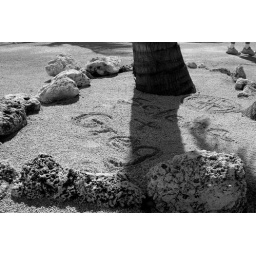
Selena + Greg written in the heart shaped rocks in the sand by the ceremony area.